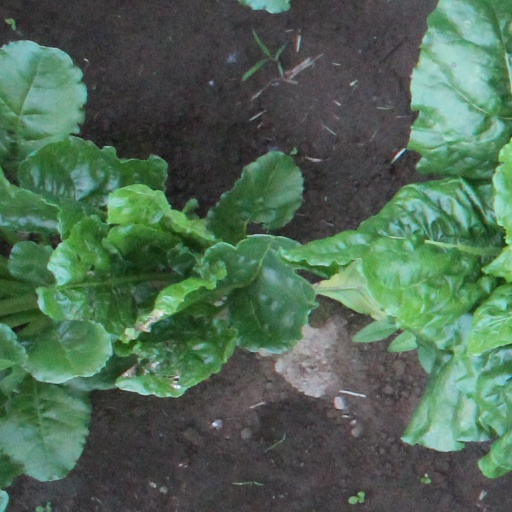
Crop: sugar beet